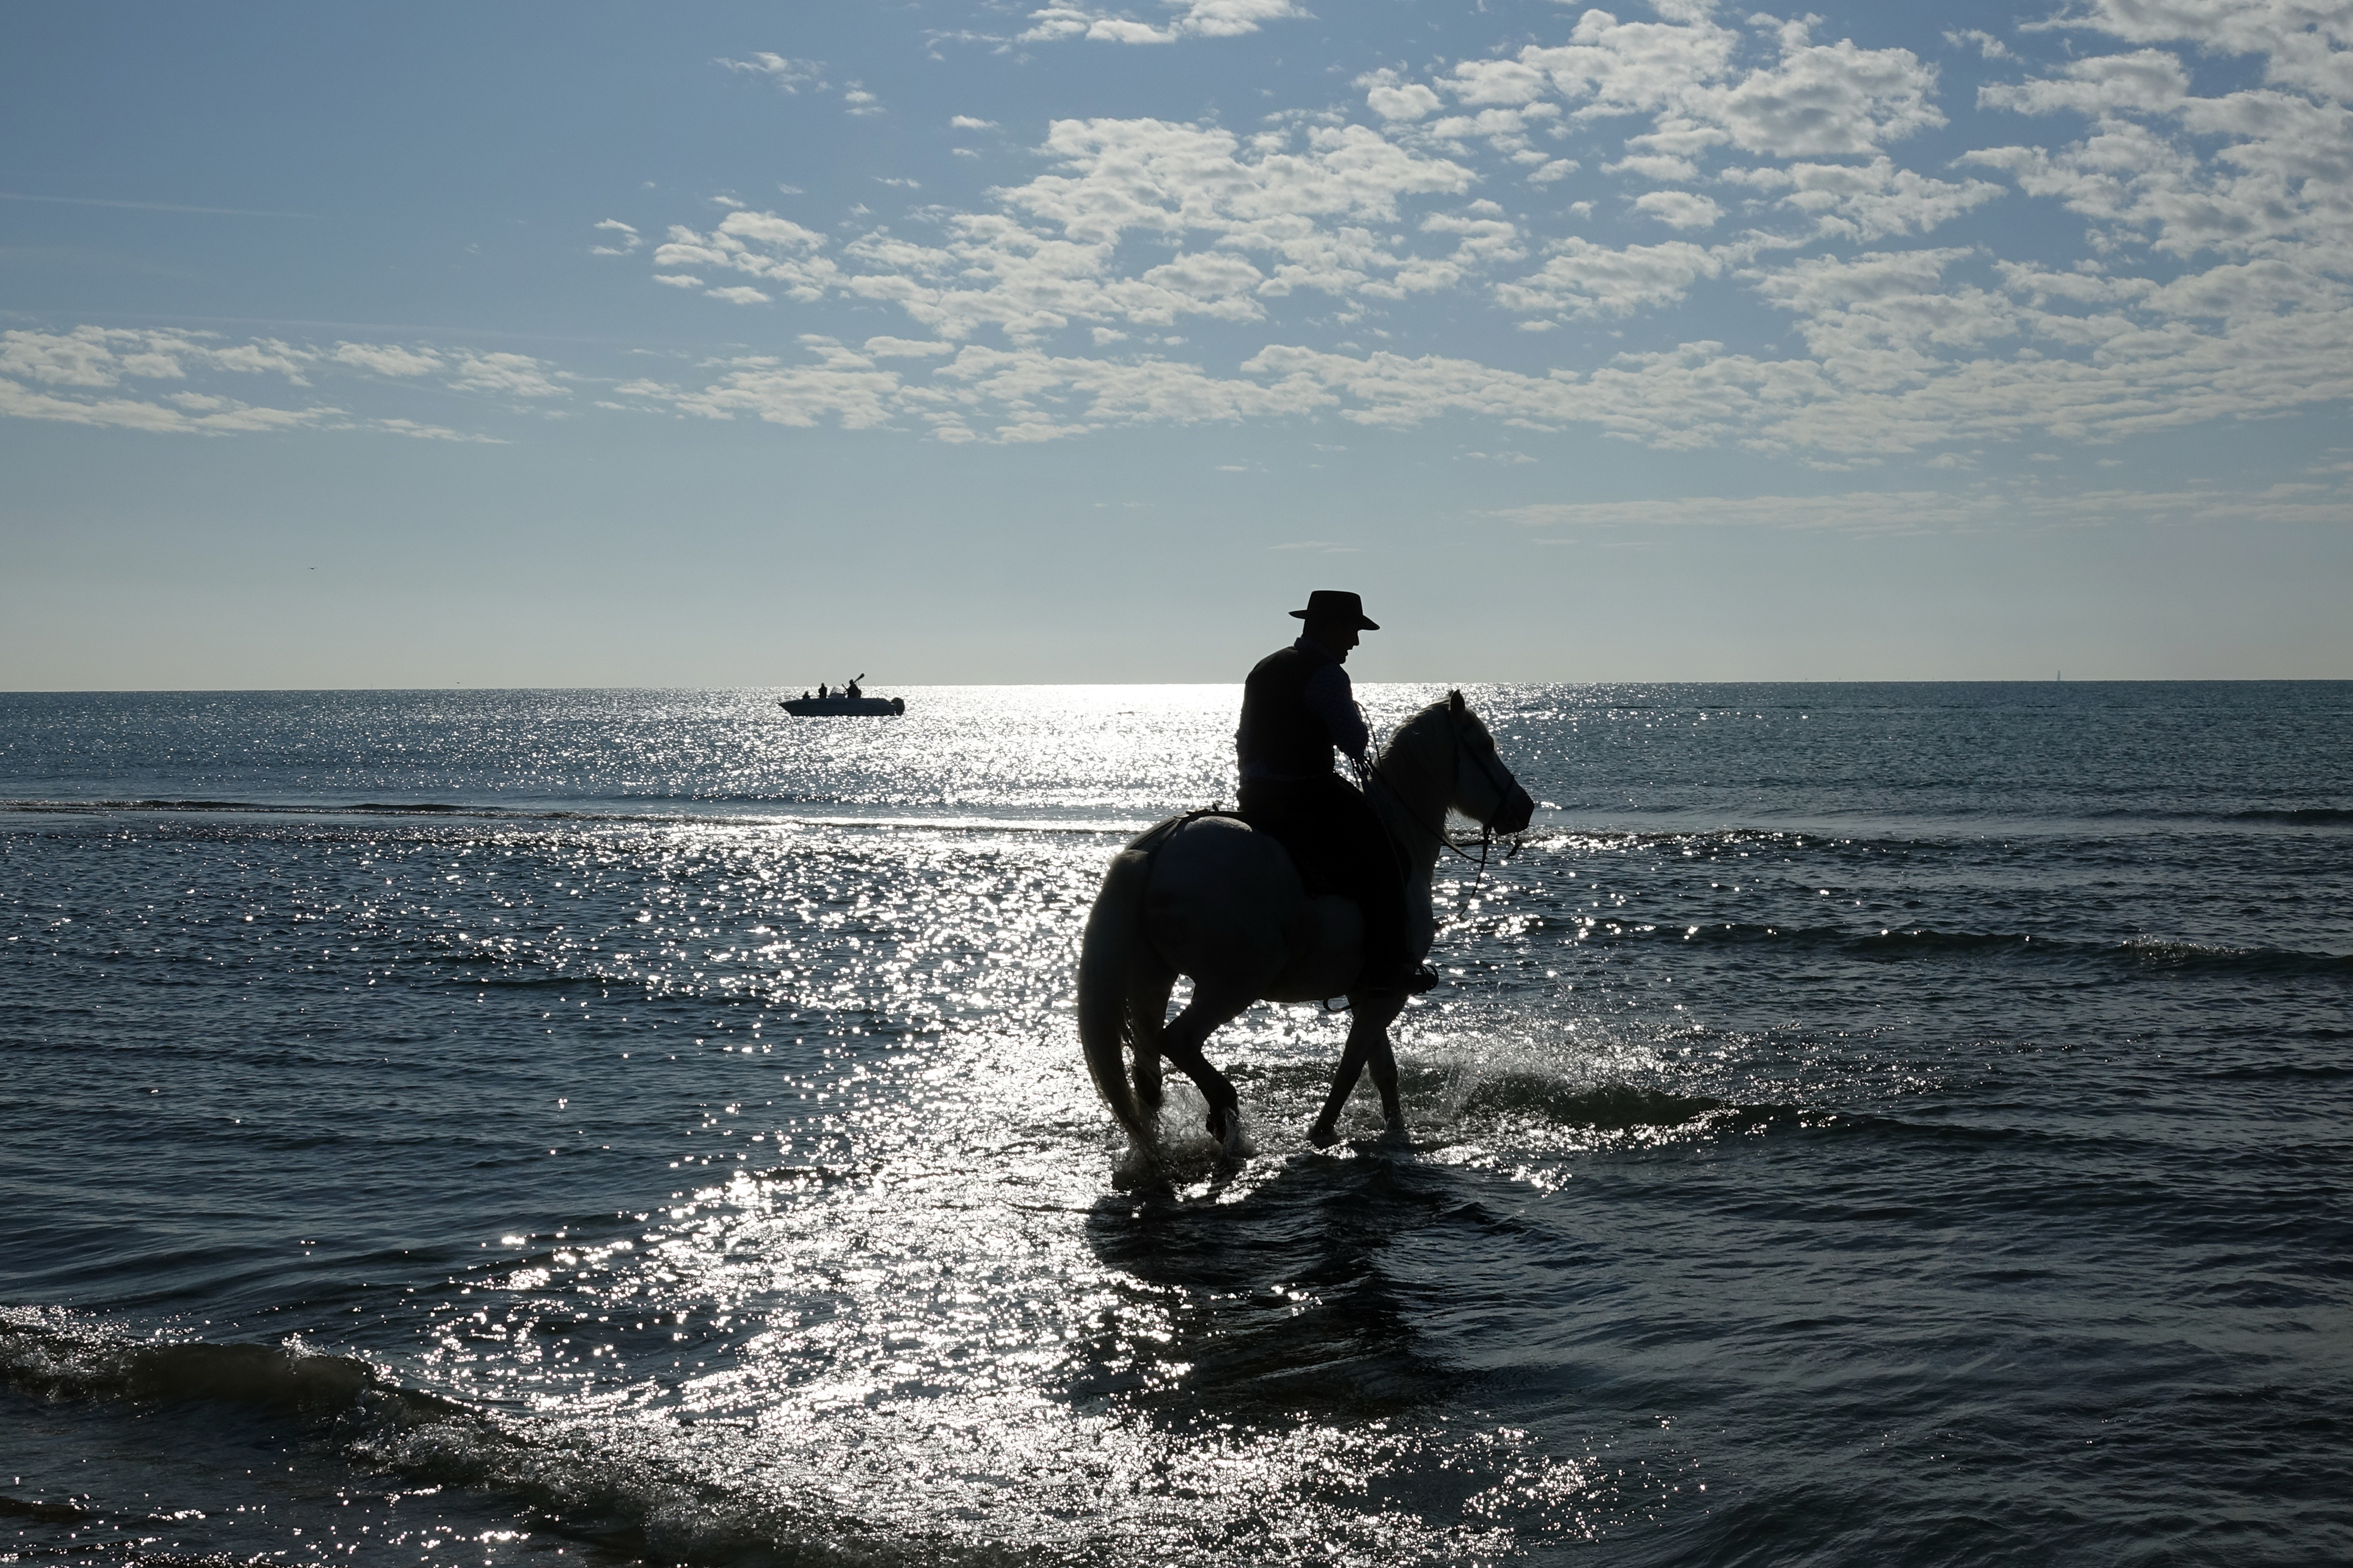
horse, rider, nature, landscape, sea, beach, sky, horizon, water, cloud, animal, sun, trail riding, equestrianism, recreation, stallion, ocean, wave, bridle, wind wave, fun, animal sports, mustang horse, mare, rein, coast, vacation, equestrian sport